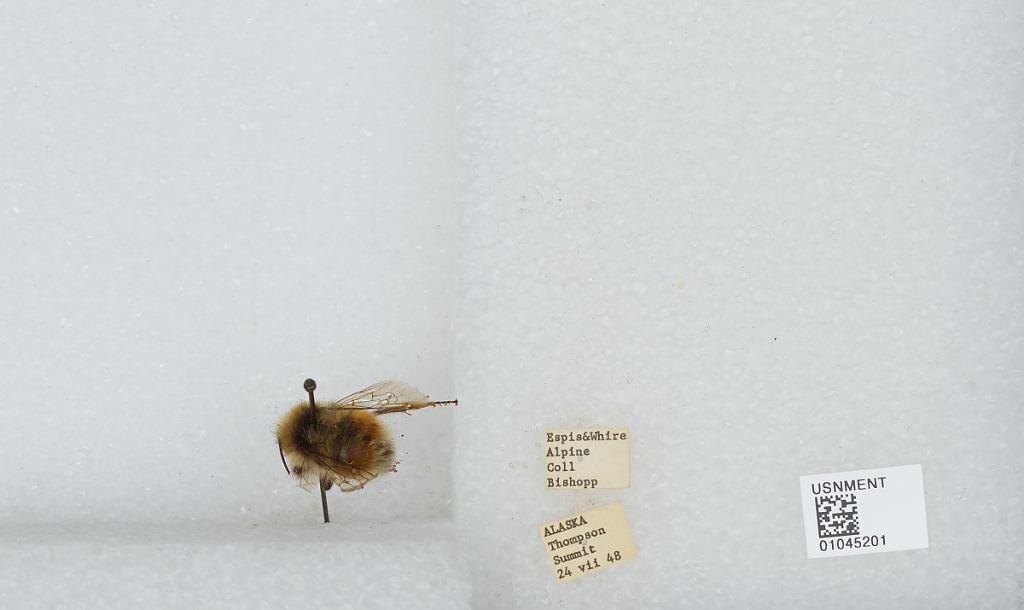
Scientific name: Bombus sp.
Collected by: Bishopp
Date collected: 1948-7-24
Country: United States
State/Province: Alaska
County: Valdez-Cordova
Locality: Thompson Summit
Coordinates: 61.1286, -145.73